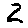
Label: 2